Petras Kraujalis

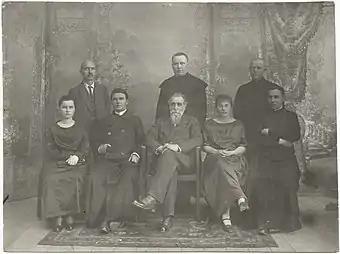
Kraujalis standing in the middle with the members of the Lithuanian Society for the Relief of War Sufferers. Jonas Basanavičius, leader of the Lithuanian National Revival, sits in the middle in the first row.

Petras Kraujelis studied at Mitau Gymnasium, but was expelled for not attending the Eastern Orthodox religious service. In 1908, he graduated from the Saint Petersburg Roman Catholic Theological Academy. He was ordained as a priest in 1907.